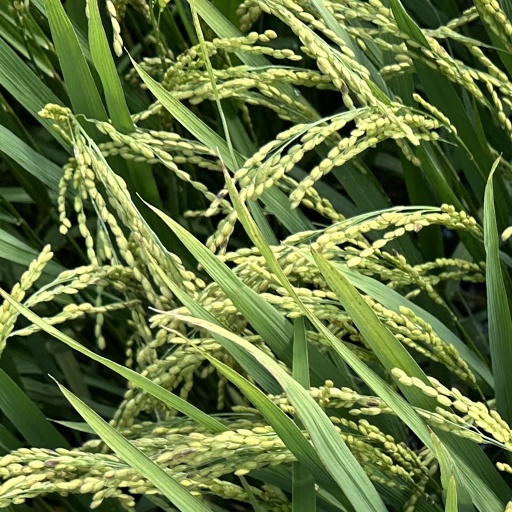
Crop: rice